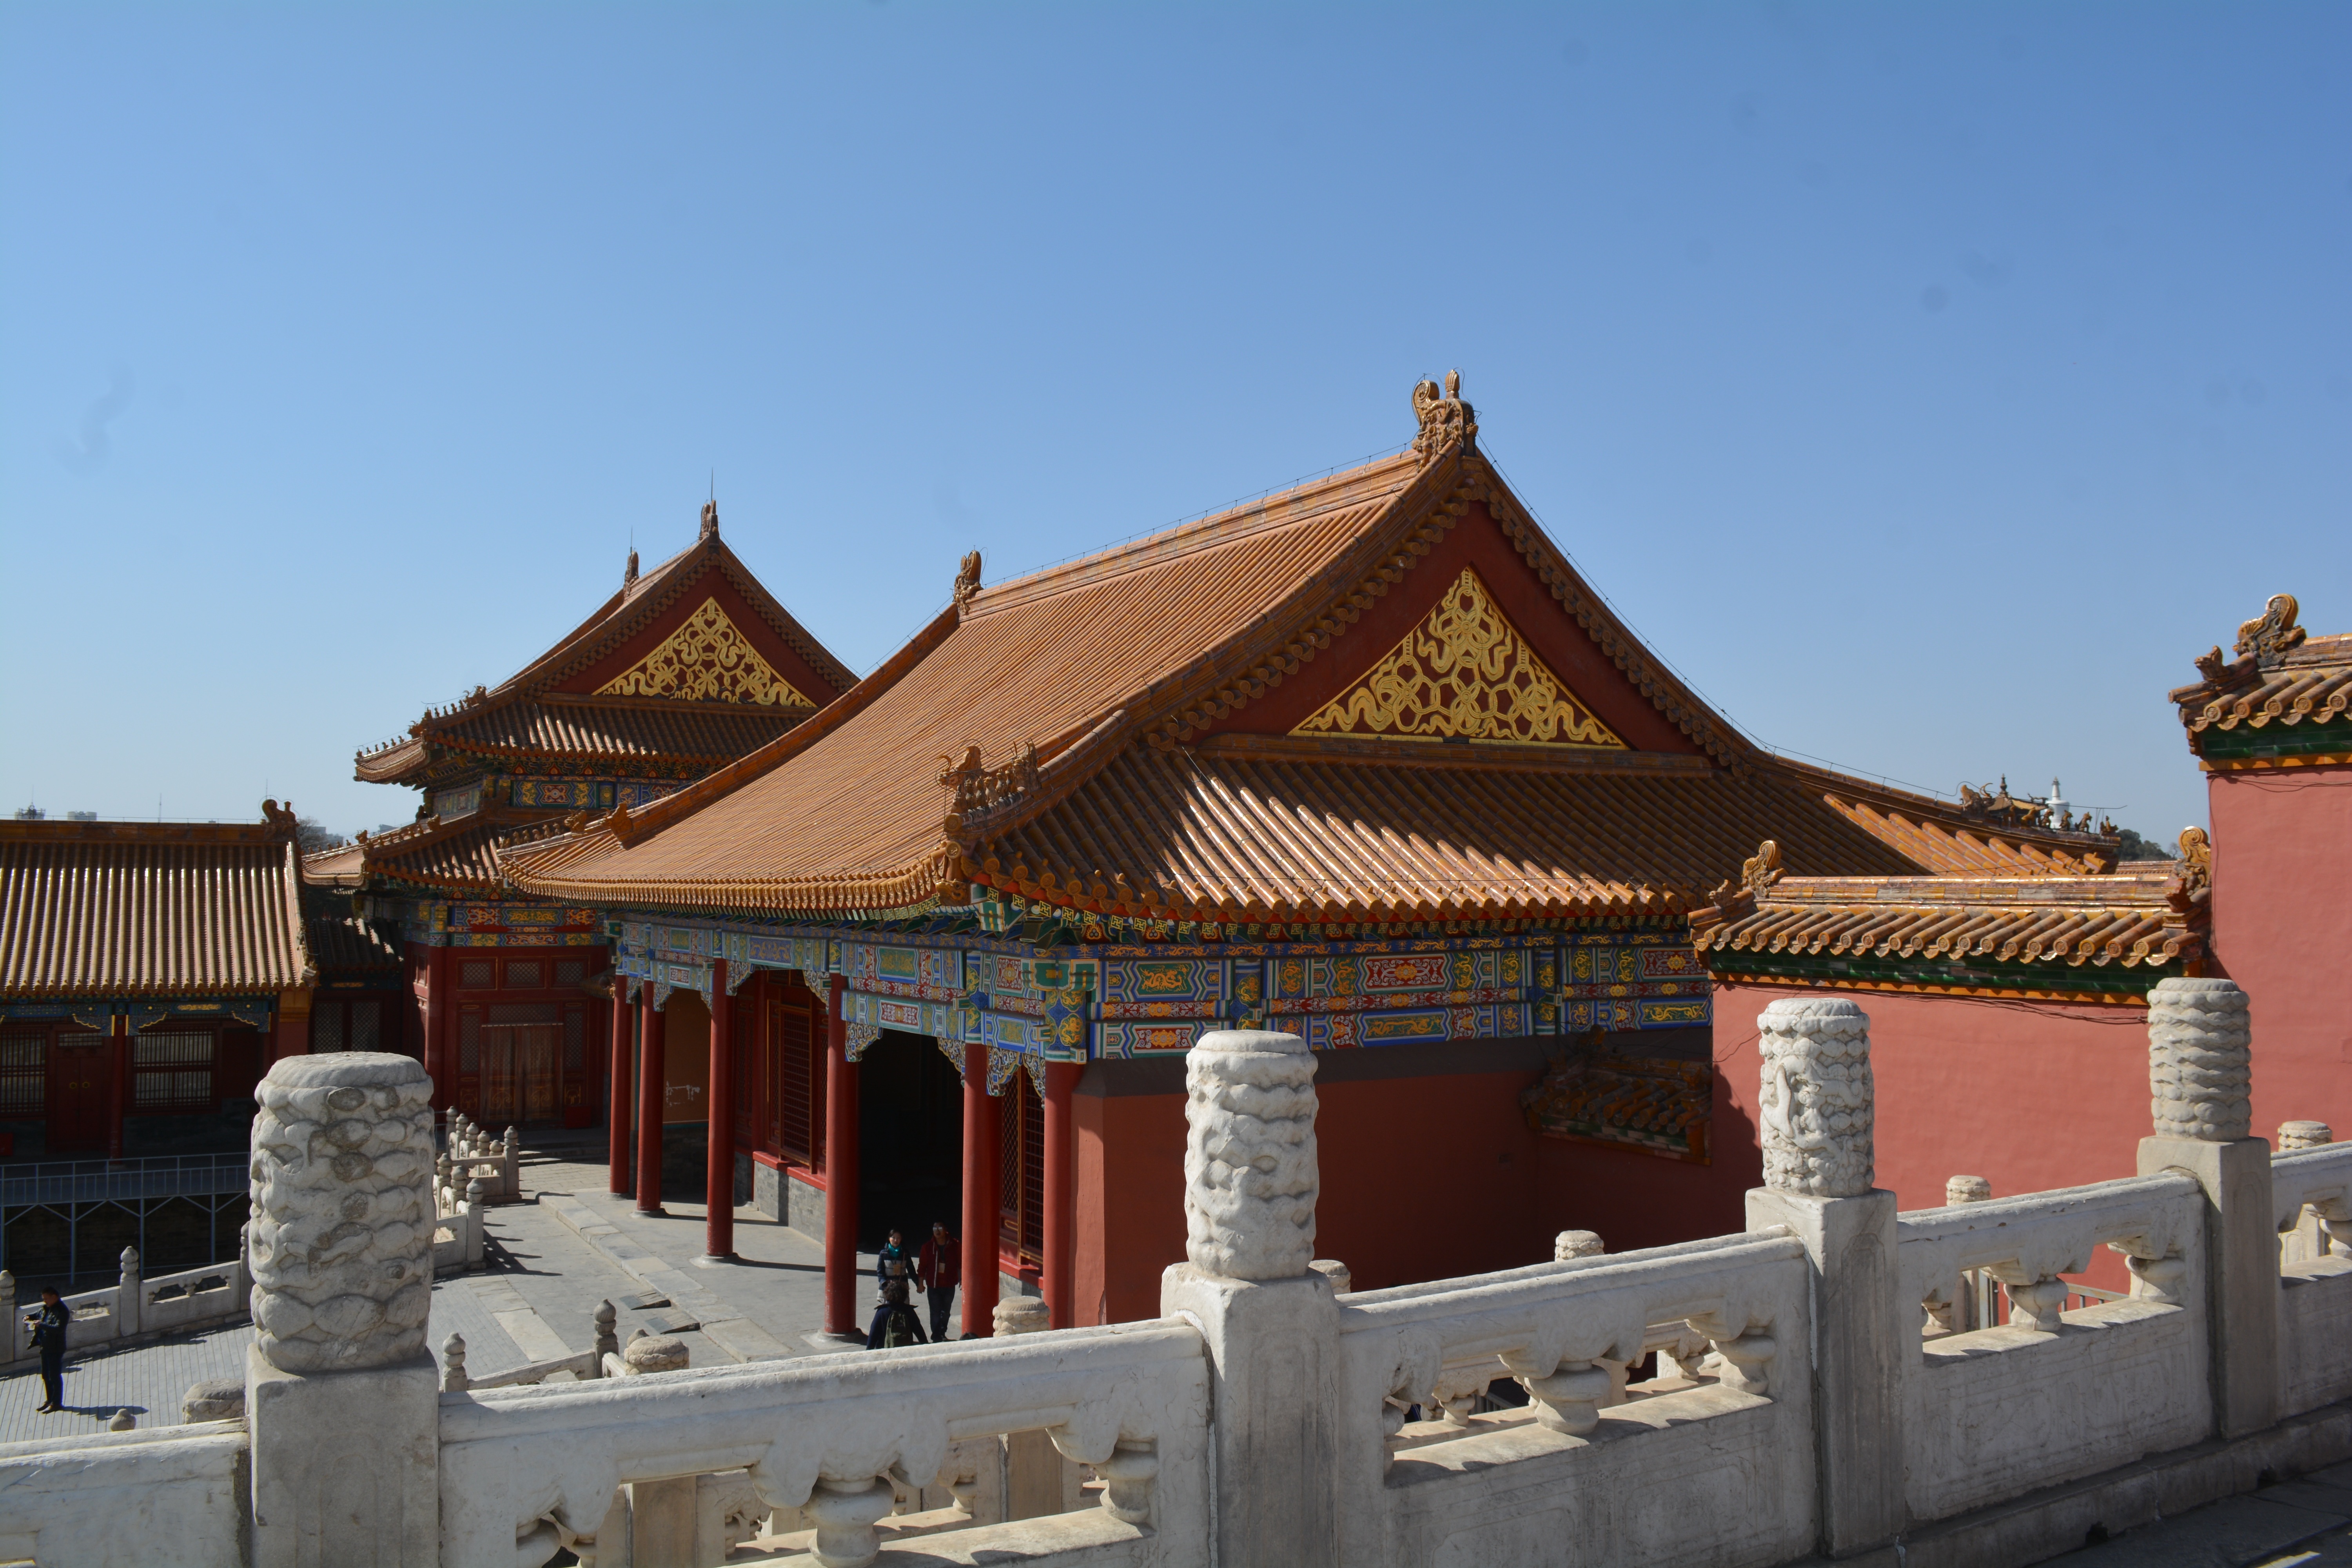
chinese architecture, historic site, temple, building, town, place of worship, tourism, palace, shrine, wat, shinto shrine, monastery, travel, hindu temple